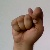
The image shows a hand gesture representing the letter 'T' in Indian Sign Language.